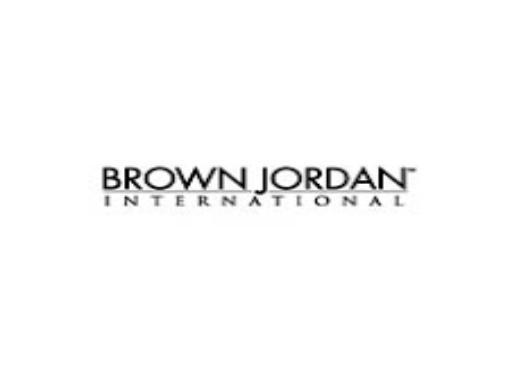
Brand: brown jordan
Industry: Necessities